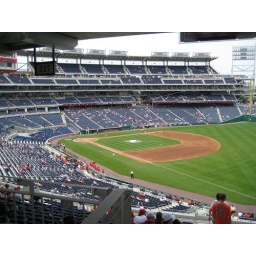
Home plate from upper deck right field in Nationals Park, 05/24/09